Randolph Churchill

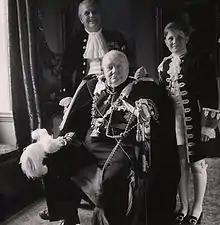
Randolph with father (seated) and son Winston, in the ceremonial robes of the Order of the Garter for the Queen's Coronation.

In 1953 Randolph was a Gold Staff Officer at the Coronation. In a speech at a Foyle's literary luncheon at the Dorchester in September 1953 Randolph, who "had had a few drinks" asked why a rich man like the press baron Lord Rothermere (his former employer) needed to "prostitute" himself by printing details about the private lives of public figures, which Randolph described as "pornography for pornography's sake". Rothermere was not initially worried by this or the next speech. Randolph repeated his accusation at the Manchester Publishing Association on 7 October 1953 and in another speech. His lawyer and Sir Hartley Shawcross had both urged him to go ahead.